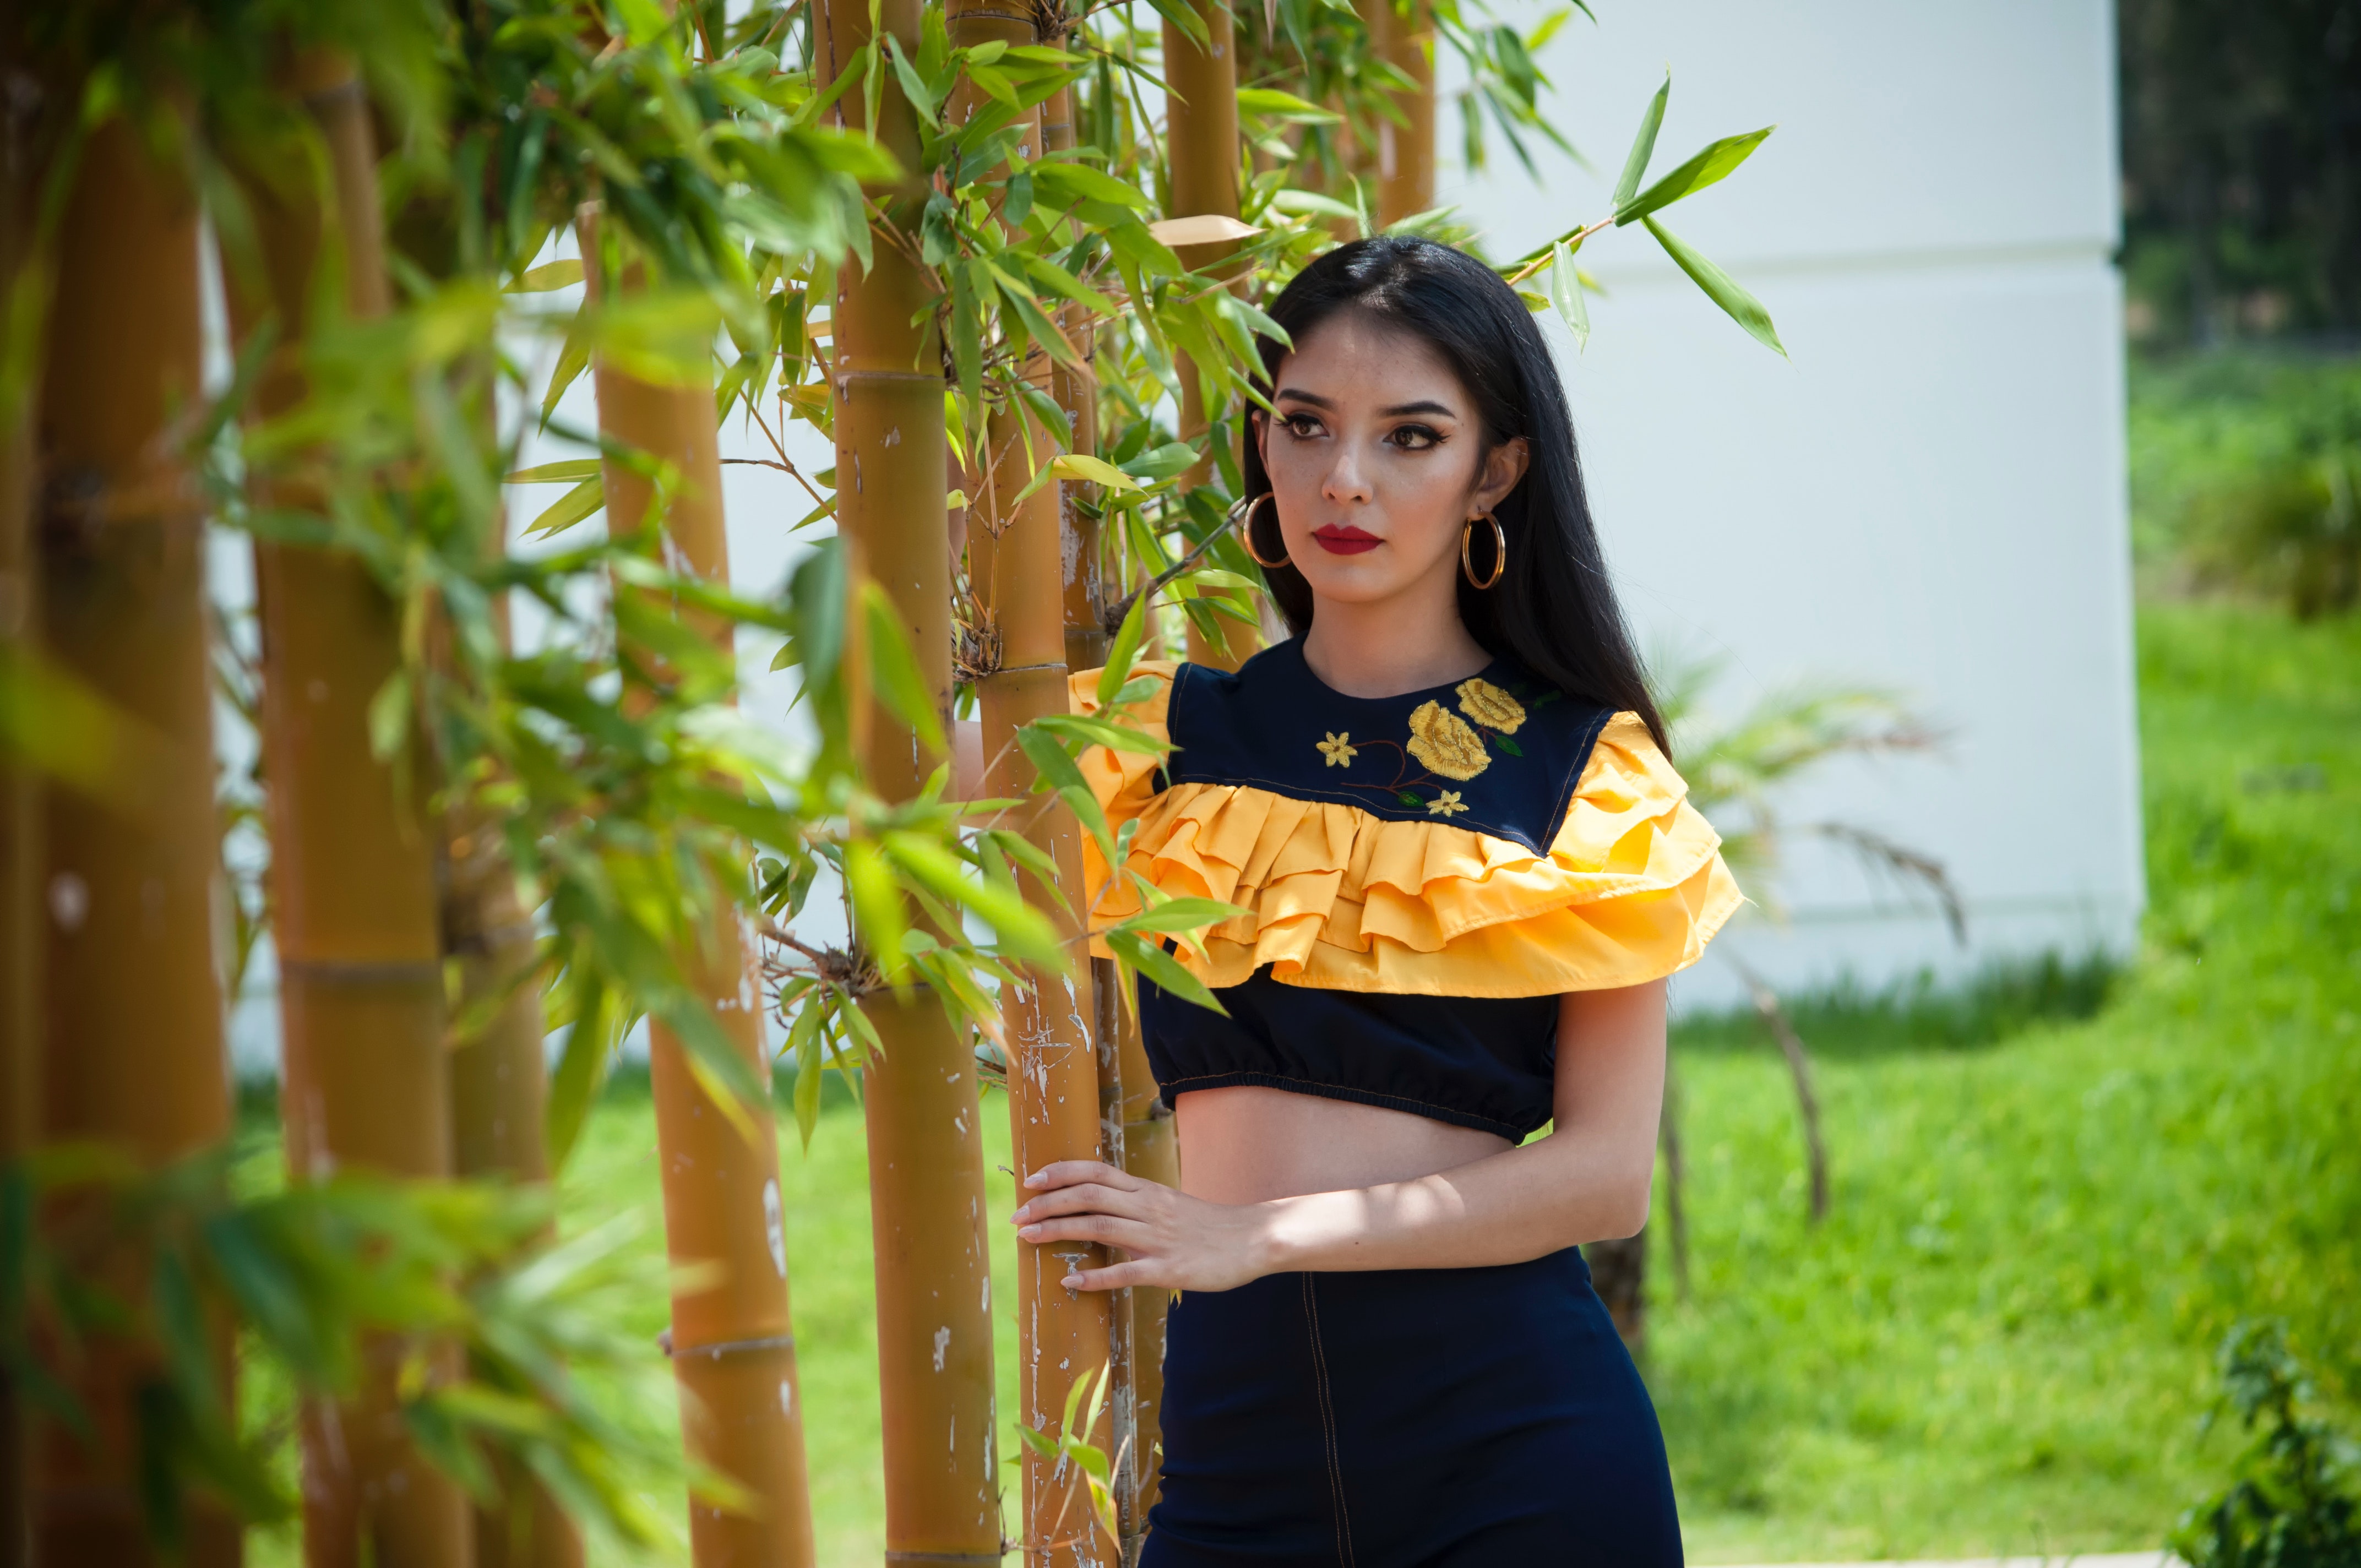
green, yellow, beauty, botany, photo shoot, smile, fashion, photography, tree, adaptation, plant, dress, flower, black hair, long hair, tradition, model, formal wear